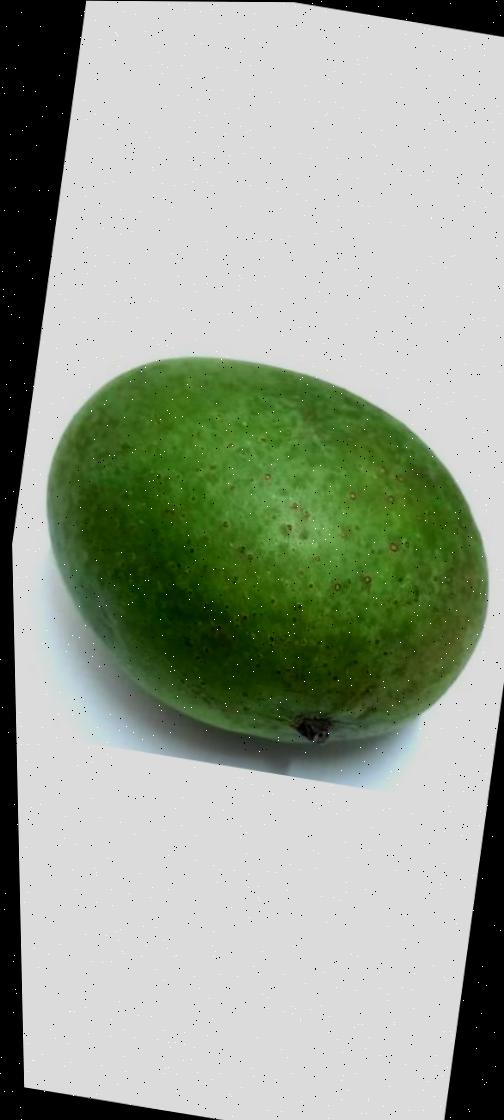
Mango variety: Ashshina Zhinuk